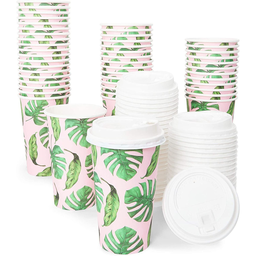
Label: paper